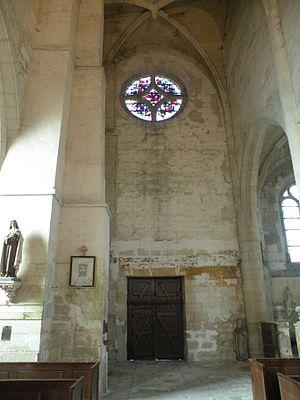
Église Saint-Pierre-et-Saint-Paul de Baron, nef, extrémité ouest.
L'église Saint-Pierre-et-Saint-Paul est une église catholique paroissiale située à Baron, en France. Son clocher avec une flèche en pierre haute de 45 m date du XVᵉ siècle. L'église proprement dite a été édifiée entièrement au XVIᵉ siècle dans le style gothique flamboyant, et présente une rare homogénéité, encore plus à l'intérieur qu'à l'extérieur. La façade principale est celle du sud, et l'élément le plus soigné est le croisillon sud qui comporte le portail. Il n'y a pas de fenêtres hautes : les murs hauts de la nef et du chœur sont nus au-dessus des grandes arcades. L'intérieur est très sobre : il n'y a pas un seul chapiteau, et les moulures se concentrent sur les piles ondulées et les grandes arcades, mais les lignes claires et l'harmonie des proportions créent une impression d'élégance, soulignée par les boiseries du XVIIIᵉ siècle provenant de l'abbaye de Chaalis. L'église a été classée très tôt au titre des monuments historiques par liste de 1840, et se trouve ainsi parmi les treize tout premiers monuments historiques du département de l'Oise. Elle est aujourd'hui affiliée à la paroisse Notre-Dame-de-la-Visitation du Haudouin.